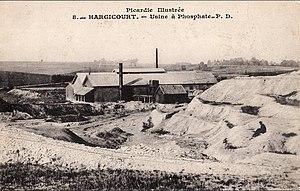
L'usine de phosphate d'Hargicourt.
Le chemin de fer de Roisel à Hargicourt a fonctionné entre ces deux villes picardes des départements de l'Aisne et de la Somme entre 1894 et 1932.
Hargicourt est une commune française située dans le département de l'Aisne, en région Hauts-de-France. Complètement détruite en 1917, elle a reçu la Croix de Guerre 1914-1918. Son histoire se singularise également par les assemblées du Désert qui s'y sont tenues au temps des persécutions contre les protestants, au XVIIIᵉ siècle.
Templeux-le-Guérard est une commune française située dans le département de la Somme en région Hauts-de-France.